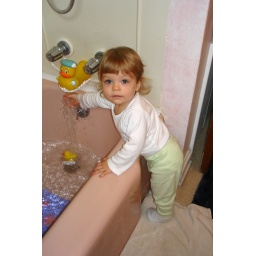
Testing the bath water and getting her shirt all wet in the process.